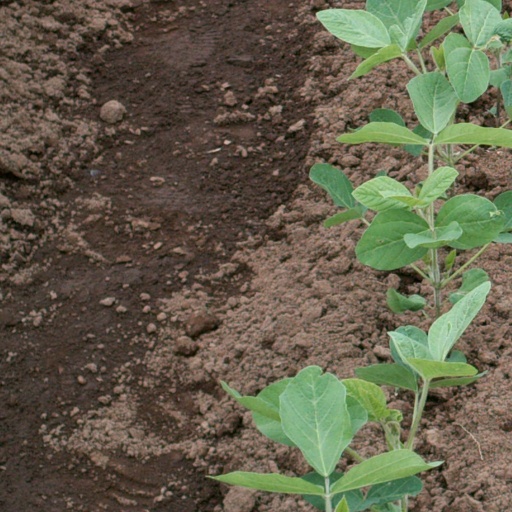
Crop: soybean